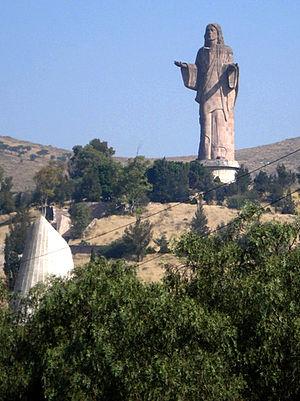
La statue du Christ de Tlalnepantla est une statue de 33 mètres de haut située dans la municipalité de Tlalnepantla de Baz, au Mexique.
Cet article recense les statues les plus hautes actuellement érigées.